Jordy Mercer

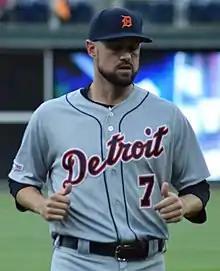
Mercer with the Detroit Tigers in 2019

In 2016, he played in 149 games, establishing career highs in at bats (519), runs (66), RBIs (59) and walks (51). The following season, Mercer hit a career high 14 home runs in 145 games. In 2018, Mercer was placed on the disabled list on August 16 due to a calf injury. He ended the season playing in 117 games, hitting .251 with 6 home runs.